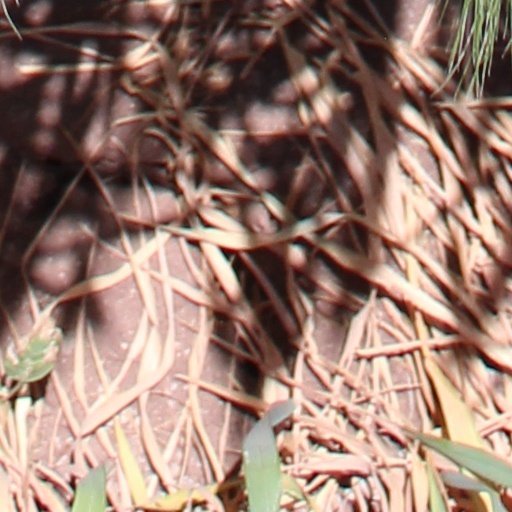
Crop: wheat